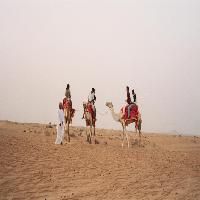
Weather: cloudy or overcast